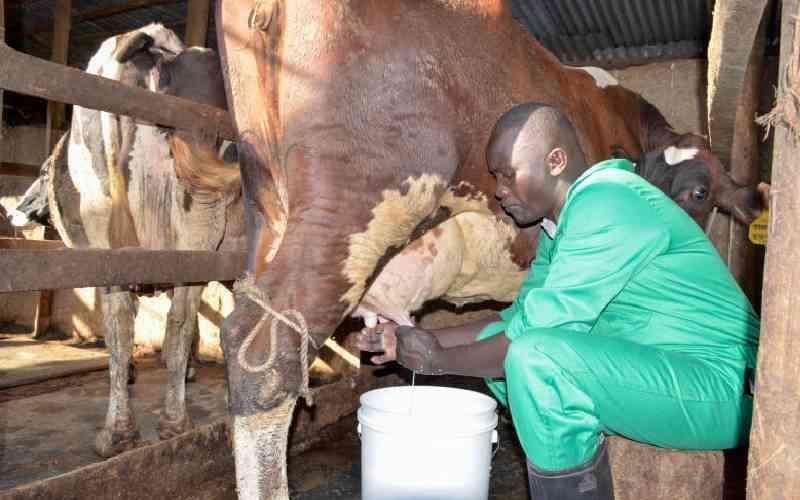
Mwanaume aliyevalia vazi la rangi ya kijani, anakamua ng'ombe kwenye ndoo iliyo na rangi nyeupe. Vilevile, kuna ng'ombe mwingine aliye upande mwingine mwenye rangi nyeupe pamoja na madoadoa ya rangi ya kahawia.